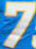
Number: 7